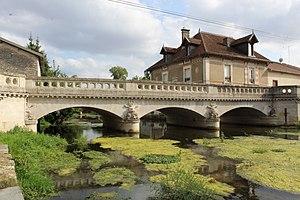
Le pont sur la Blaise.
Cet article recense les monuments historiques de la Haute-Marne, en France.
Cirey-sur-Blaise est une commune française située dans le département de la Haute-Marne, en région Grand Est.